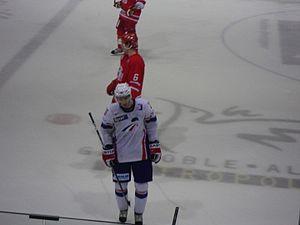
Anthoine Lussier, joueur de hockey sur glace avec l'équipe de France. Match amical contre le Danemark. Grenoble.
Anthoine Lussier est un joueur professionnel de hockey sur glace franco-canadien-